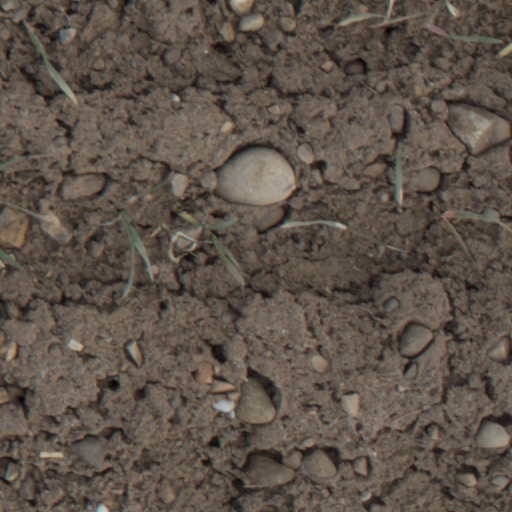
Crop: wheat